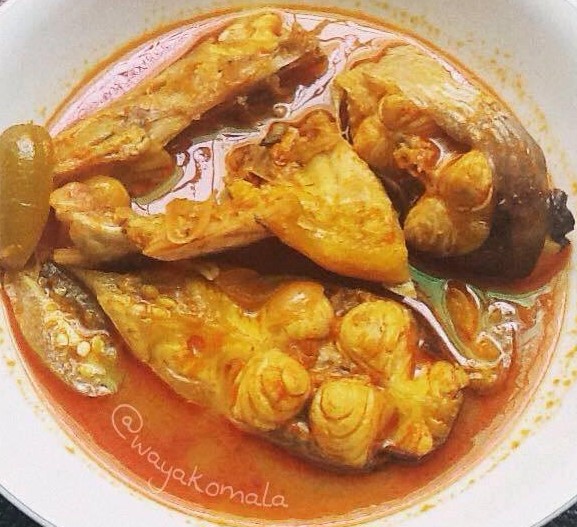
Label: gulai_ikan